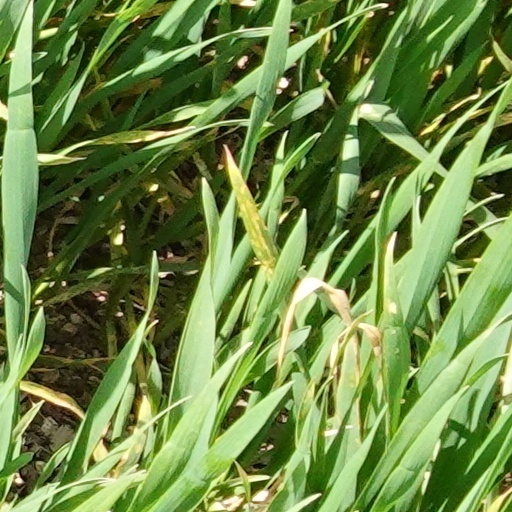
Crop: wheat